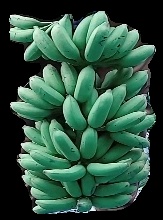
Variety: elakki-bale
Grade: grade1